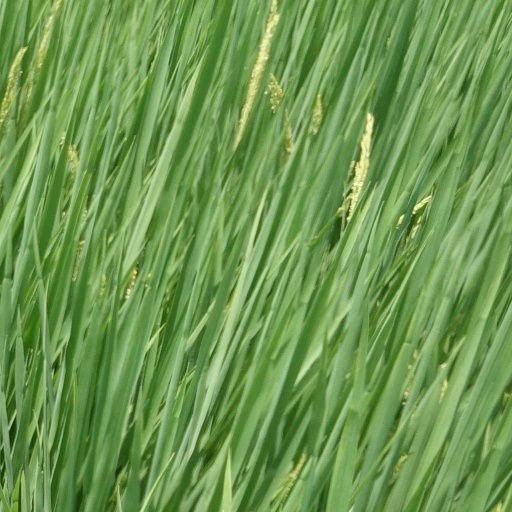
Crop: rice